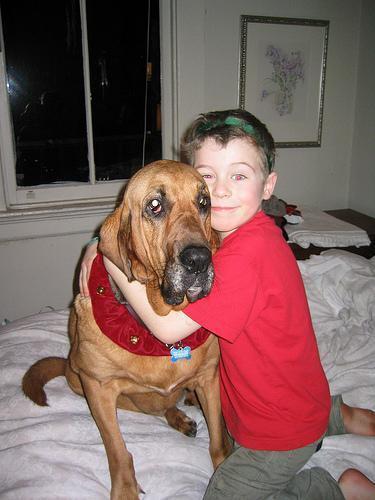
bloodhound